Singjor

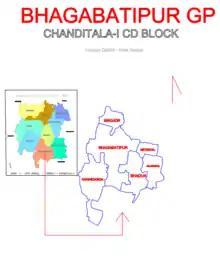
Map of BHAGABATIPUR GP

As per 2011 Census of India, Singjor had a total population of 1,589 of which 848 (53%) were males and 741 (47%) were females. Population below 6 years was 208. The total number of literates in Singhjor was 1,219 (88.27% of the population over 6 years).